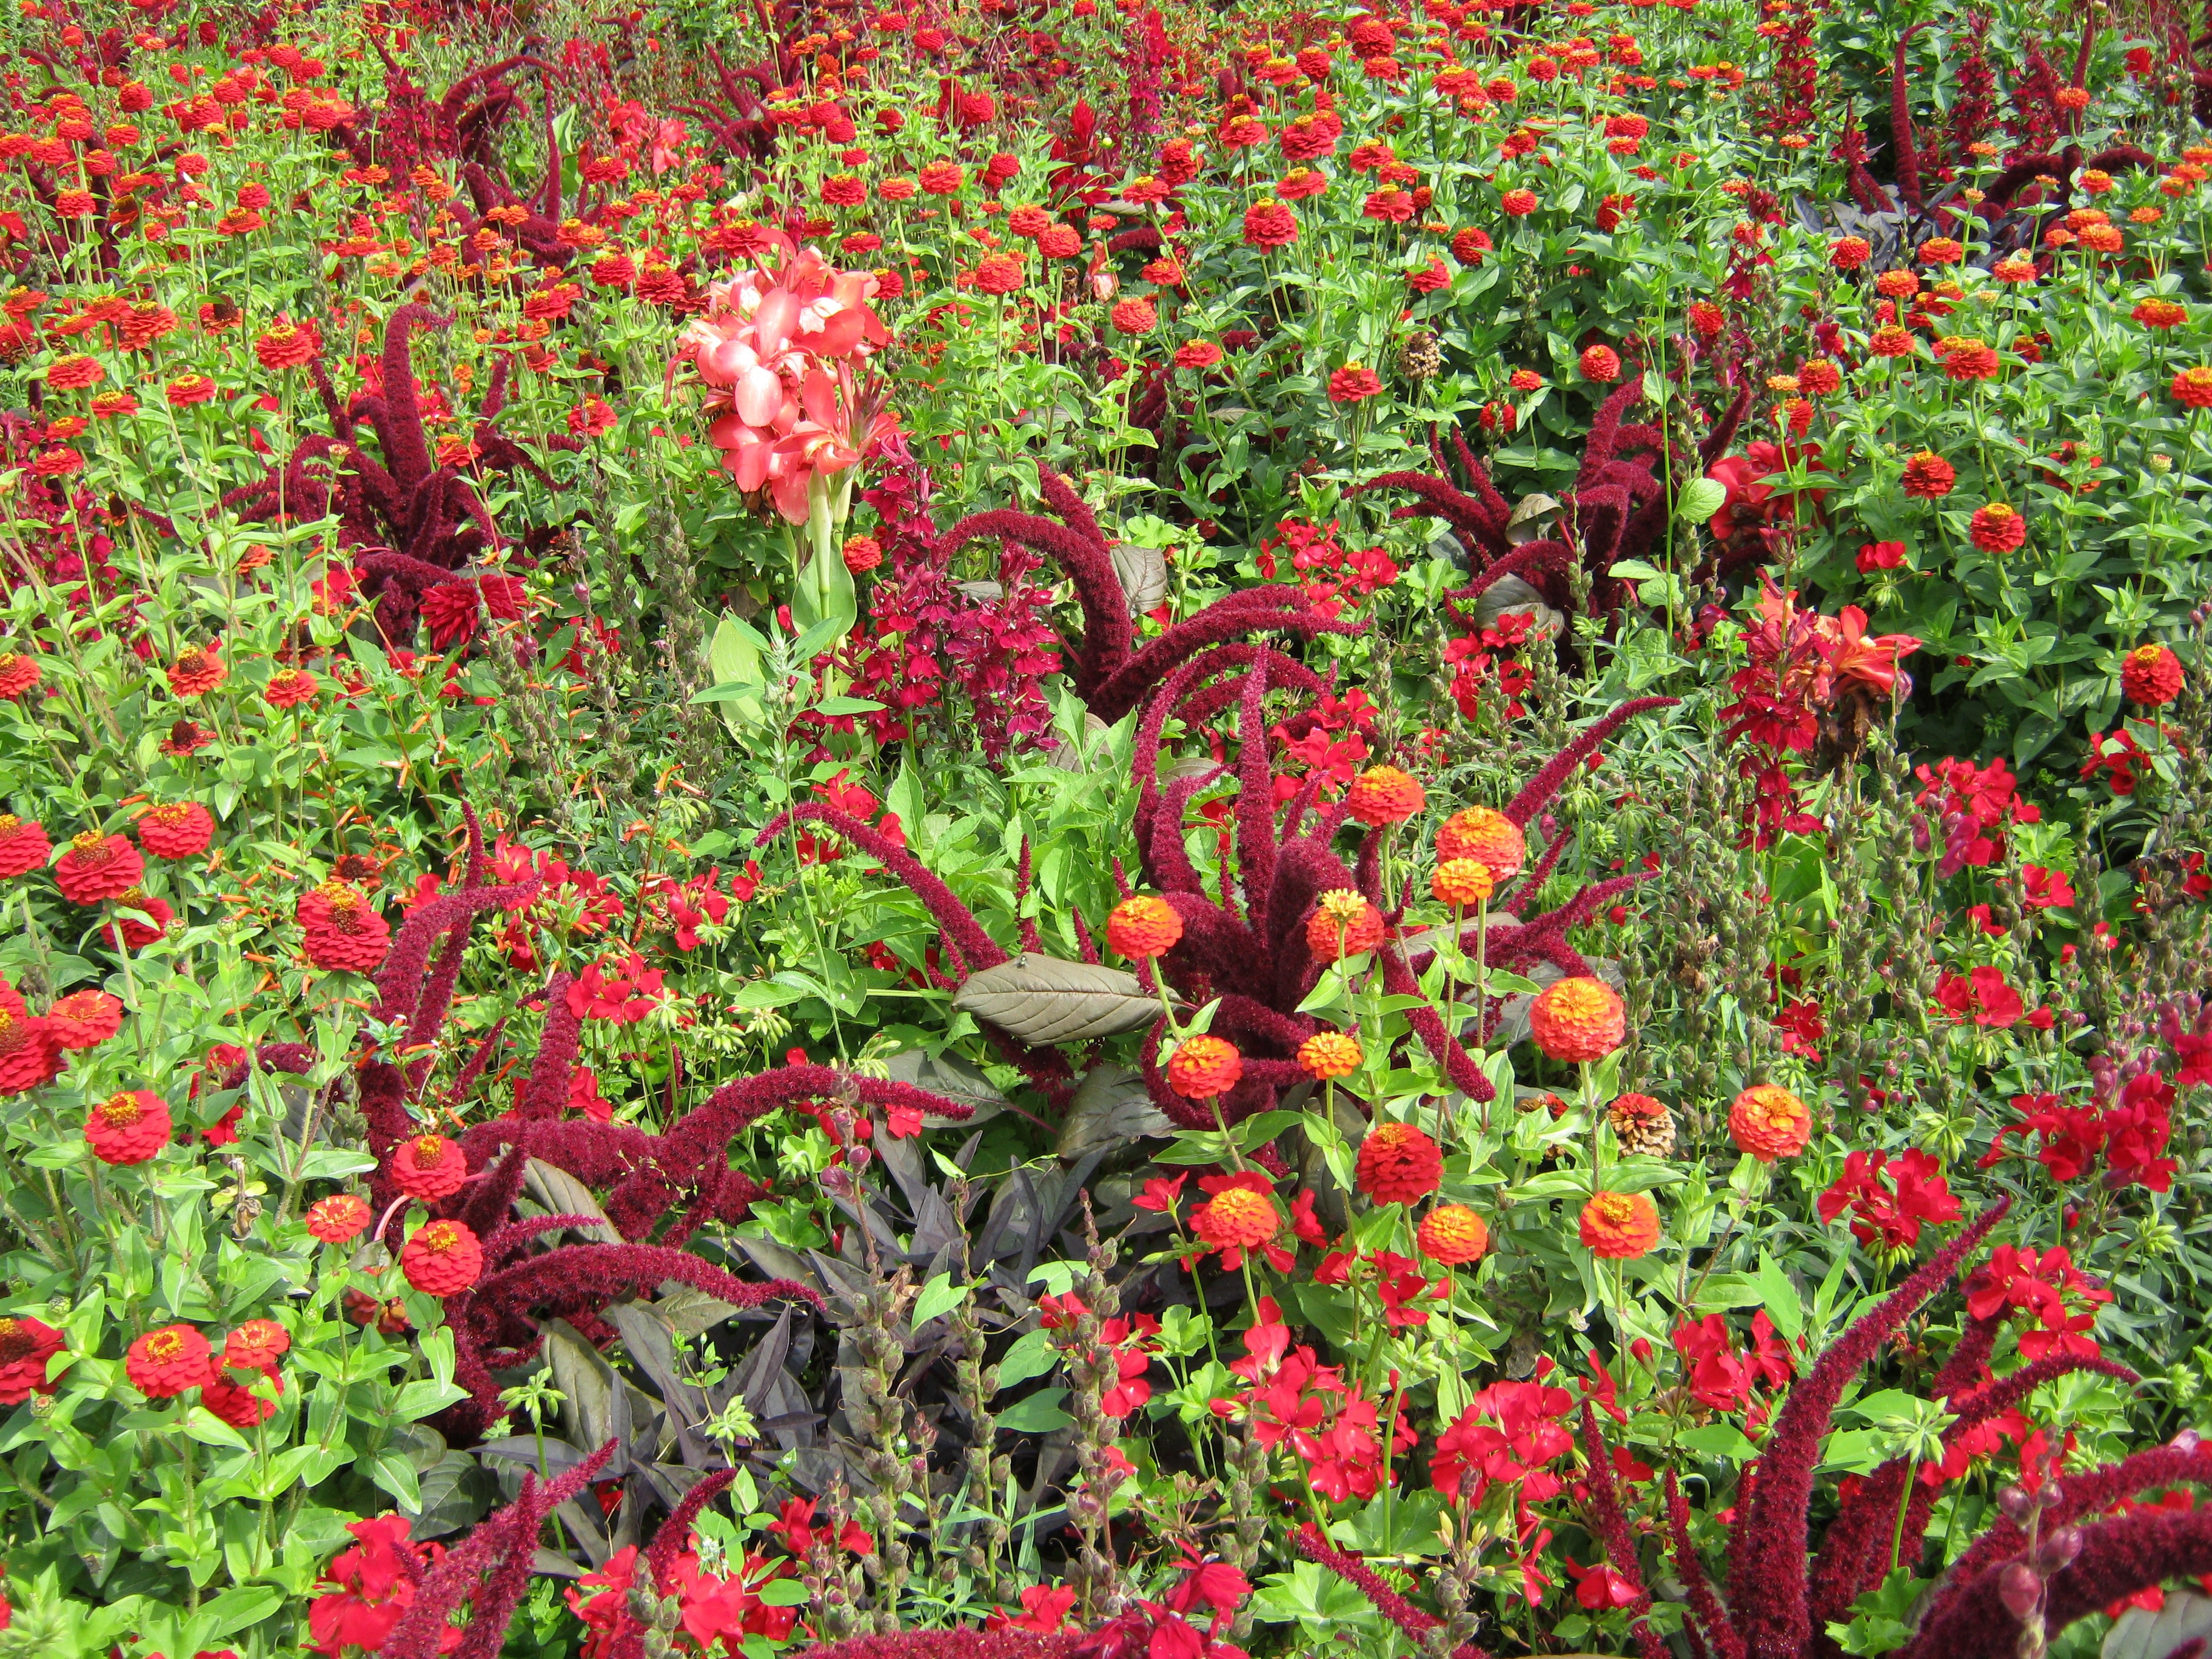
plant, flower, decoration, orange, red, herb, produce, color, colorful, yellow, garden, flora, wildflower, flowers, bed, decorative, shrub, bright, salvia, zinnia, noble, bl tenmeer, flowering plant, foxtail, discounts, german federal horticultural show, annual plant, land plant, garden exhibition